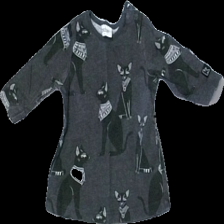
View: front
Type: Top
Category: Ladies
Brand: Not in the list
Brand text on label: Kaxs
Colors: Grey, Black
Material: unknown
Cut: Regular
Size: 62
Season: All
Price range: <50
Recommended usage: Export
Description: grey top with print